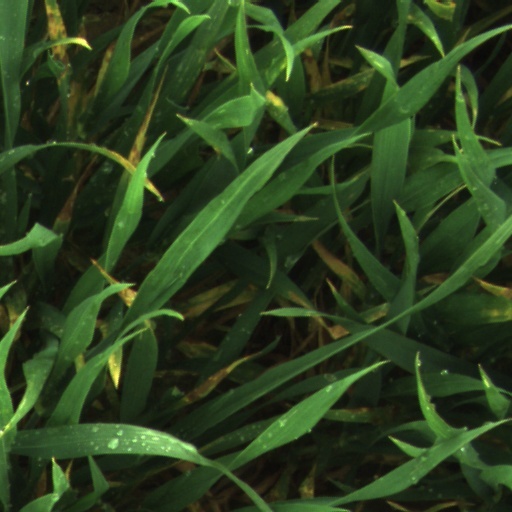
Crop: wheat